Natalie Grainger

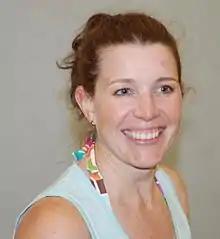
Grainger in 2009

Natalie Grainger (born 8 July 1977), also known for a period by her former married name Natalie Pohrer, is a former professional female squash player.